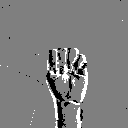
ASL letter: m